London City Airport

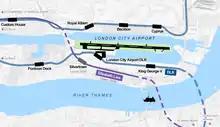
The route of the Elizabeth line passes very close to the airport, but no station serves it (2018 diagram).

London City Airport is served by London City Airport DLR station, which is an elevated station adjoining the terminal building. The station is on a branch of the Docklands Light Railway, which links the airport to Canary Wharf and the City of London as well as to and stations with interchanges to London Underground, London Overground, Elizabeth line, Greater Anglia, c2c, Thameslink and Southeastern High Speed train services.